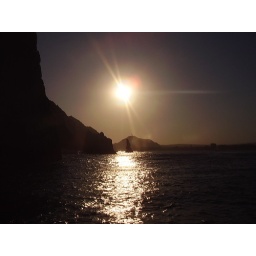
taking a boat ride in Cabo the light hit the water and rocks just right